Like Mom, Like Me

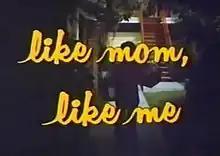
Main title

Like Mom, Like Me is a 1978 American made-for-television drama film directed by Michael Pressman. The film was based on the novel of the same name written by Sheila Schwartz, and the screenplay was written by her daughter Nancy Lynn Schwartz.